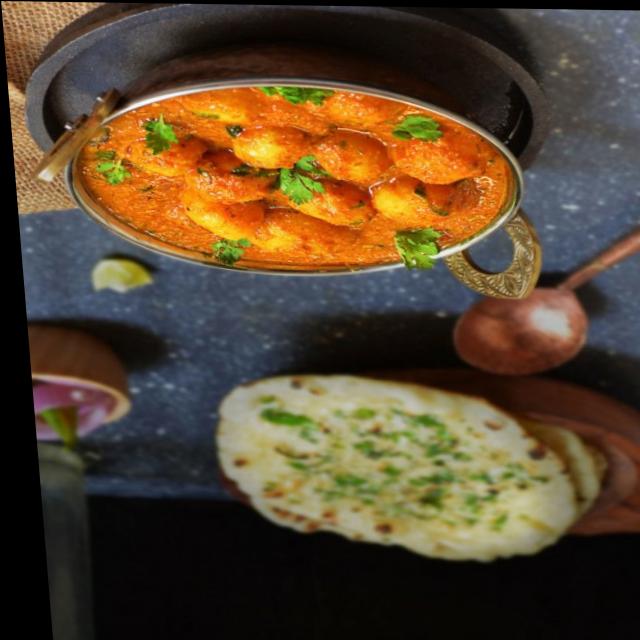
Dish: dum_aloo